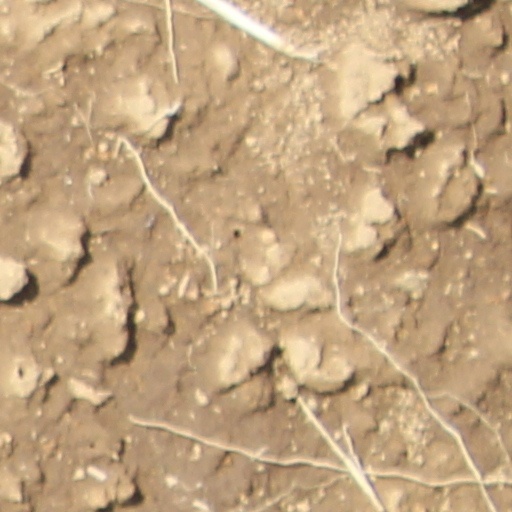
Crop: wheat